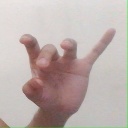
अक्षर: ओ